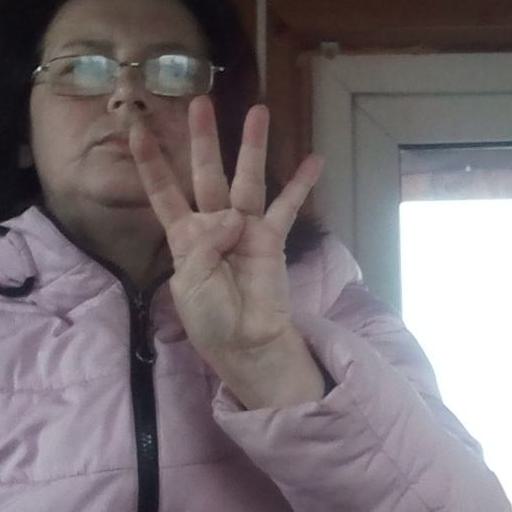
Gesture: four